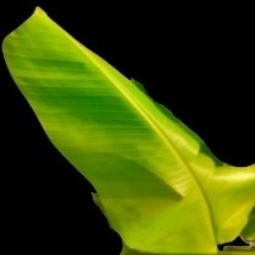
Label: Sulphur